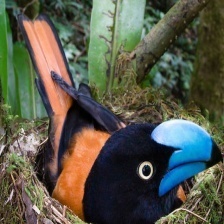
Species: HELMET VANGA
Scientific name: EURYCEROS PREVOSTII